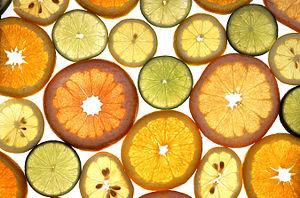
Agrumes Plus de 70% des agrumes produits aux États-Unis proviennent de variétés développées par l'Agricultural Research Service, dépendant de l'USDA. Ces variétés, présentent un meilleur rendement, une meilleure résistance aux maladies, et produisent des fruits qui se conservent plus longtemps. L'un des succès est Ambersweet, un citrus utilisé pour faire des jus d'orange, mais dont la resistance au froid lui permet de survivre aux gelées qui frappent la Floride certains hivers. Cette variété est le résultat de 20 années de sélection. Un autre exemple est la variété de pamplemousse Flame, qui produit des fruits à chair rose, sans pépins, et à la peau fine. Cette variété est la plus plantée en floride de tous les temps. L'ARS développe aussi des procédés améliorant la qualité des agrumes de Floride, comme un traitement enzymatique qui permet de produire de grandes quantités de quartiers d'orange ou de pamplemousse, pour les cantines, par exemple
Agrumes est un terme collectif désignant d’une part les arbres qui portent des fruits tels que les oranges, les mandarines, les citrons, les pomelos, c’est-à-dire essentiellement les arbres appartenant au genre Citrus, et d’autre part les fruits de ces mêmes arbres.
La dixième saison de Top Chef, est une émission de télévision franco-belge de téléréalité culinaire, diffusée sur M6 du 6 février 2019 au 8 mai 2019 et sur RTL-TVI du 11 février 2019 au 13 mai 2019. Elle est animée par Stéphane Rotenberg.
L'empilement compact est la manière d'agencer des sphères dans l'espace afin d'avoir la plus grande densité de sphères, sans que celles-ci se recouvrent.